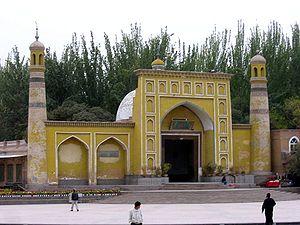
Le tableau ci-dessous représente la liste des plus grandes mosquées du monde.
Vous trouverez ci-dessous une liste partielle des mosquées de République populaire de Chine.
La mosquée Id Kah est la plus grande mosquée de Chine. Elle est située sur la place centrale de Kashi, et s'étend sur 16 800 m² ce qui permet à 10 000 personnes d'y effectuer la prière du vendredi. Elle fut construite en 1442 par le régnant de Kashgar afin de prier pour ses parents et amis disparus.